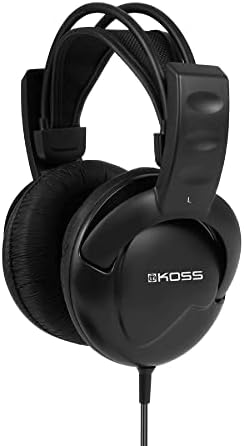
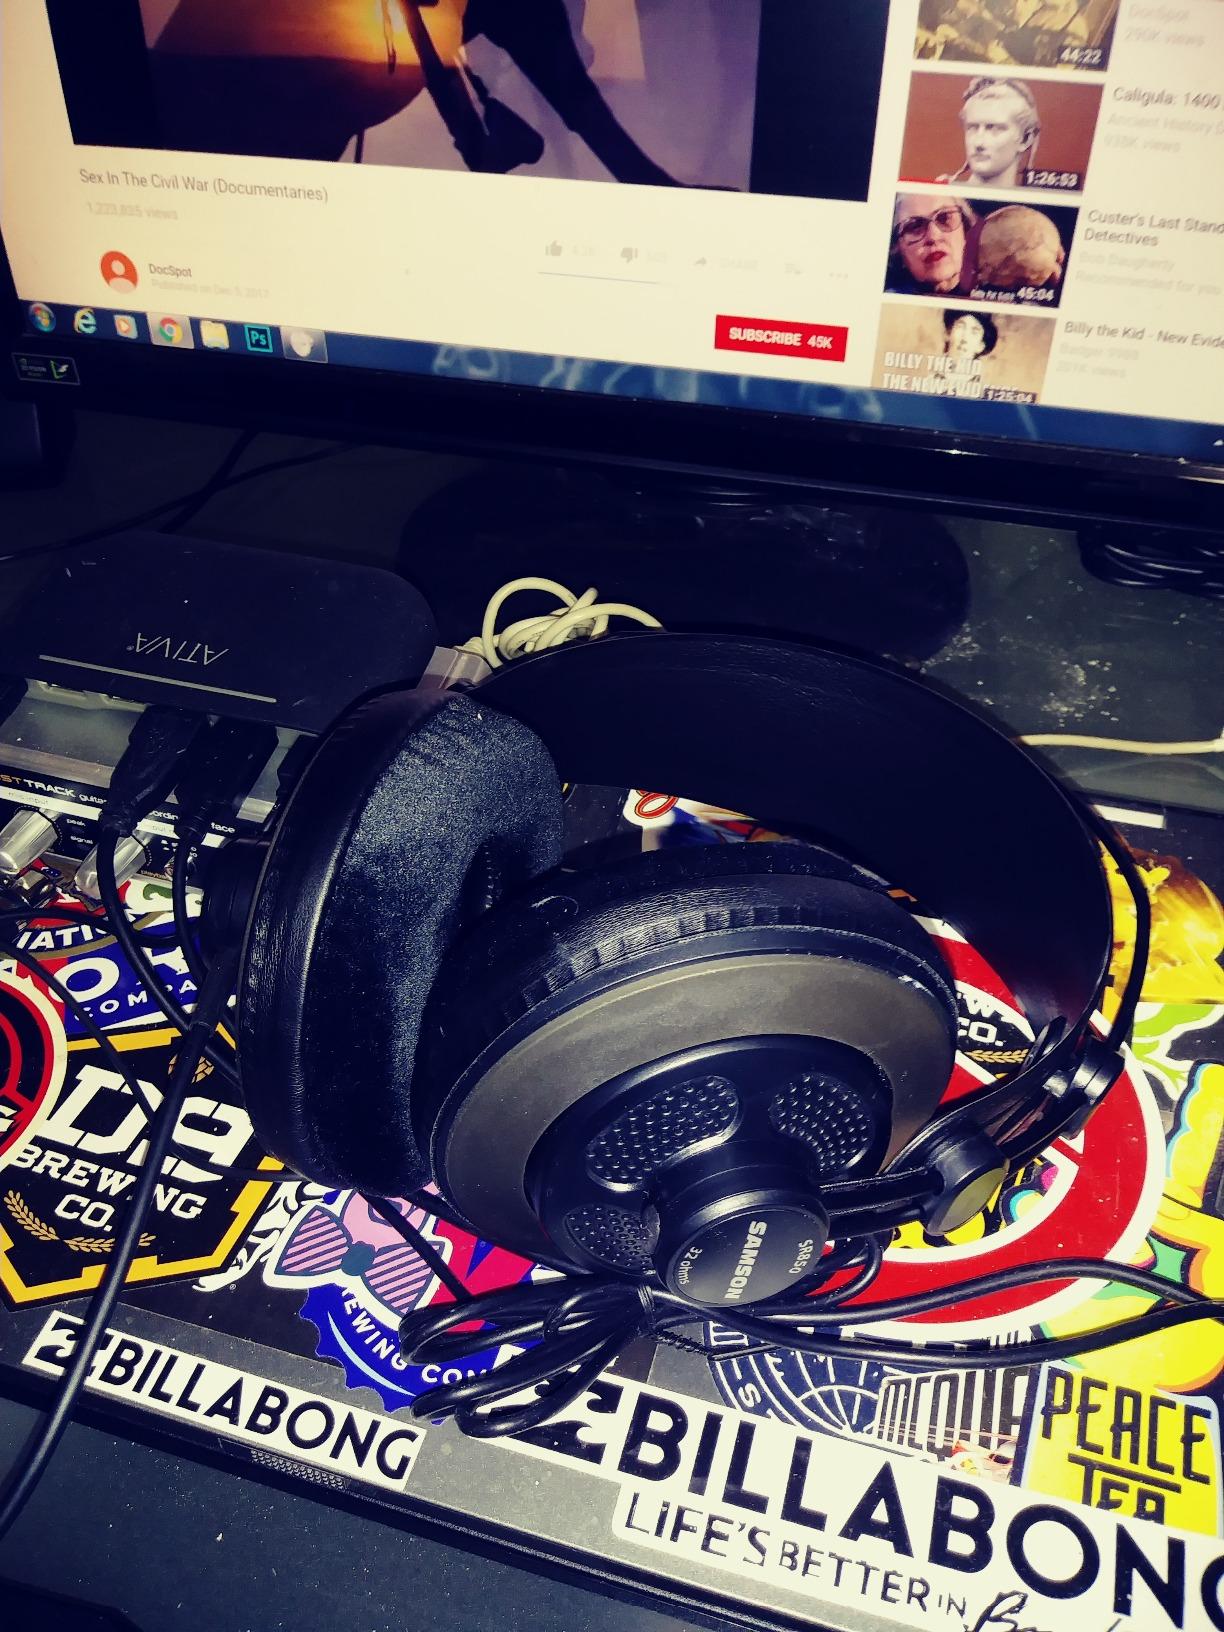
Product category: headphones
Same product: no